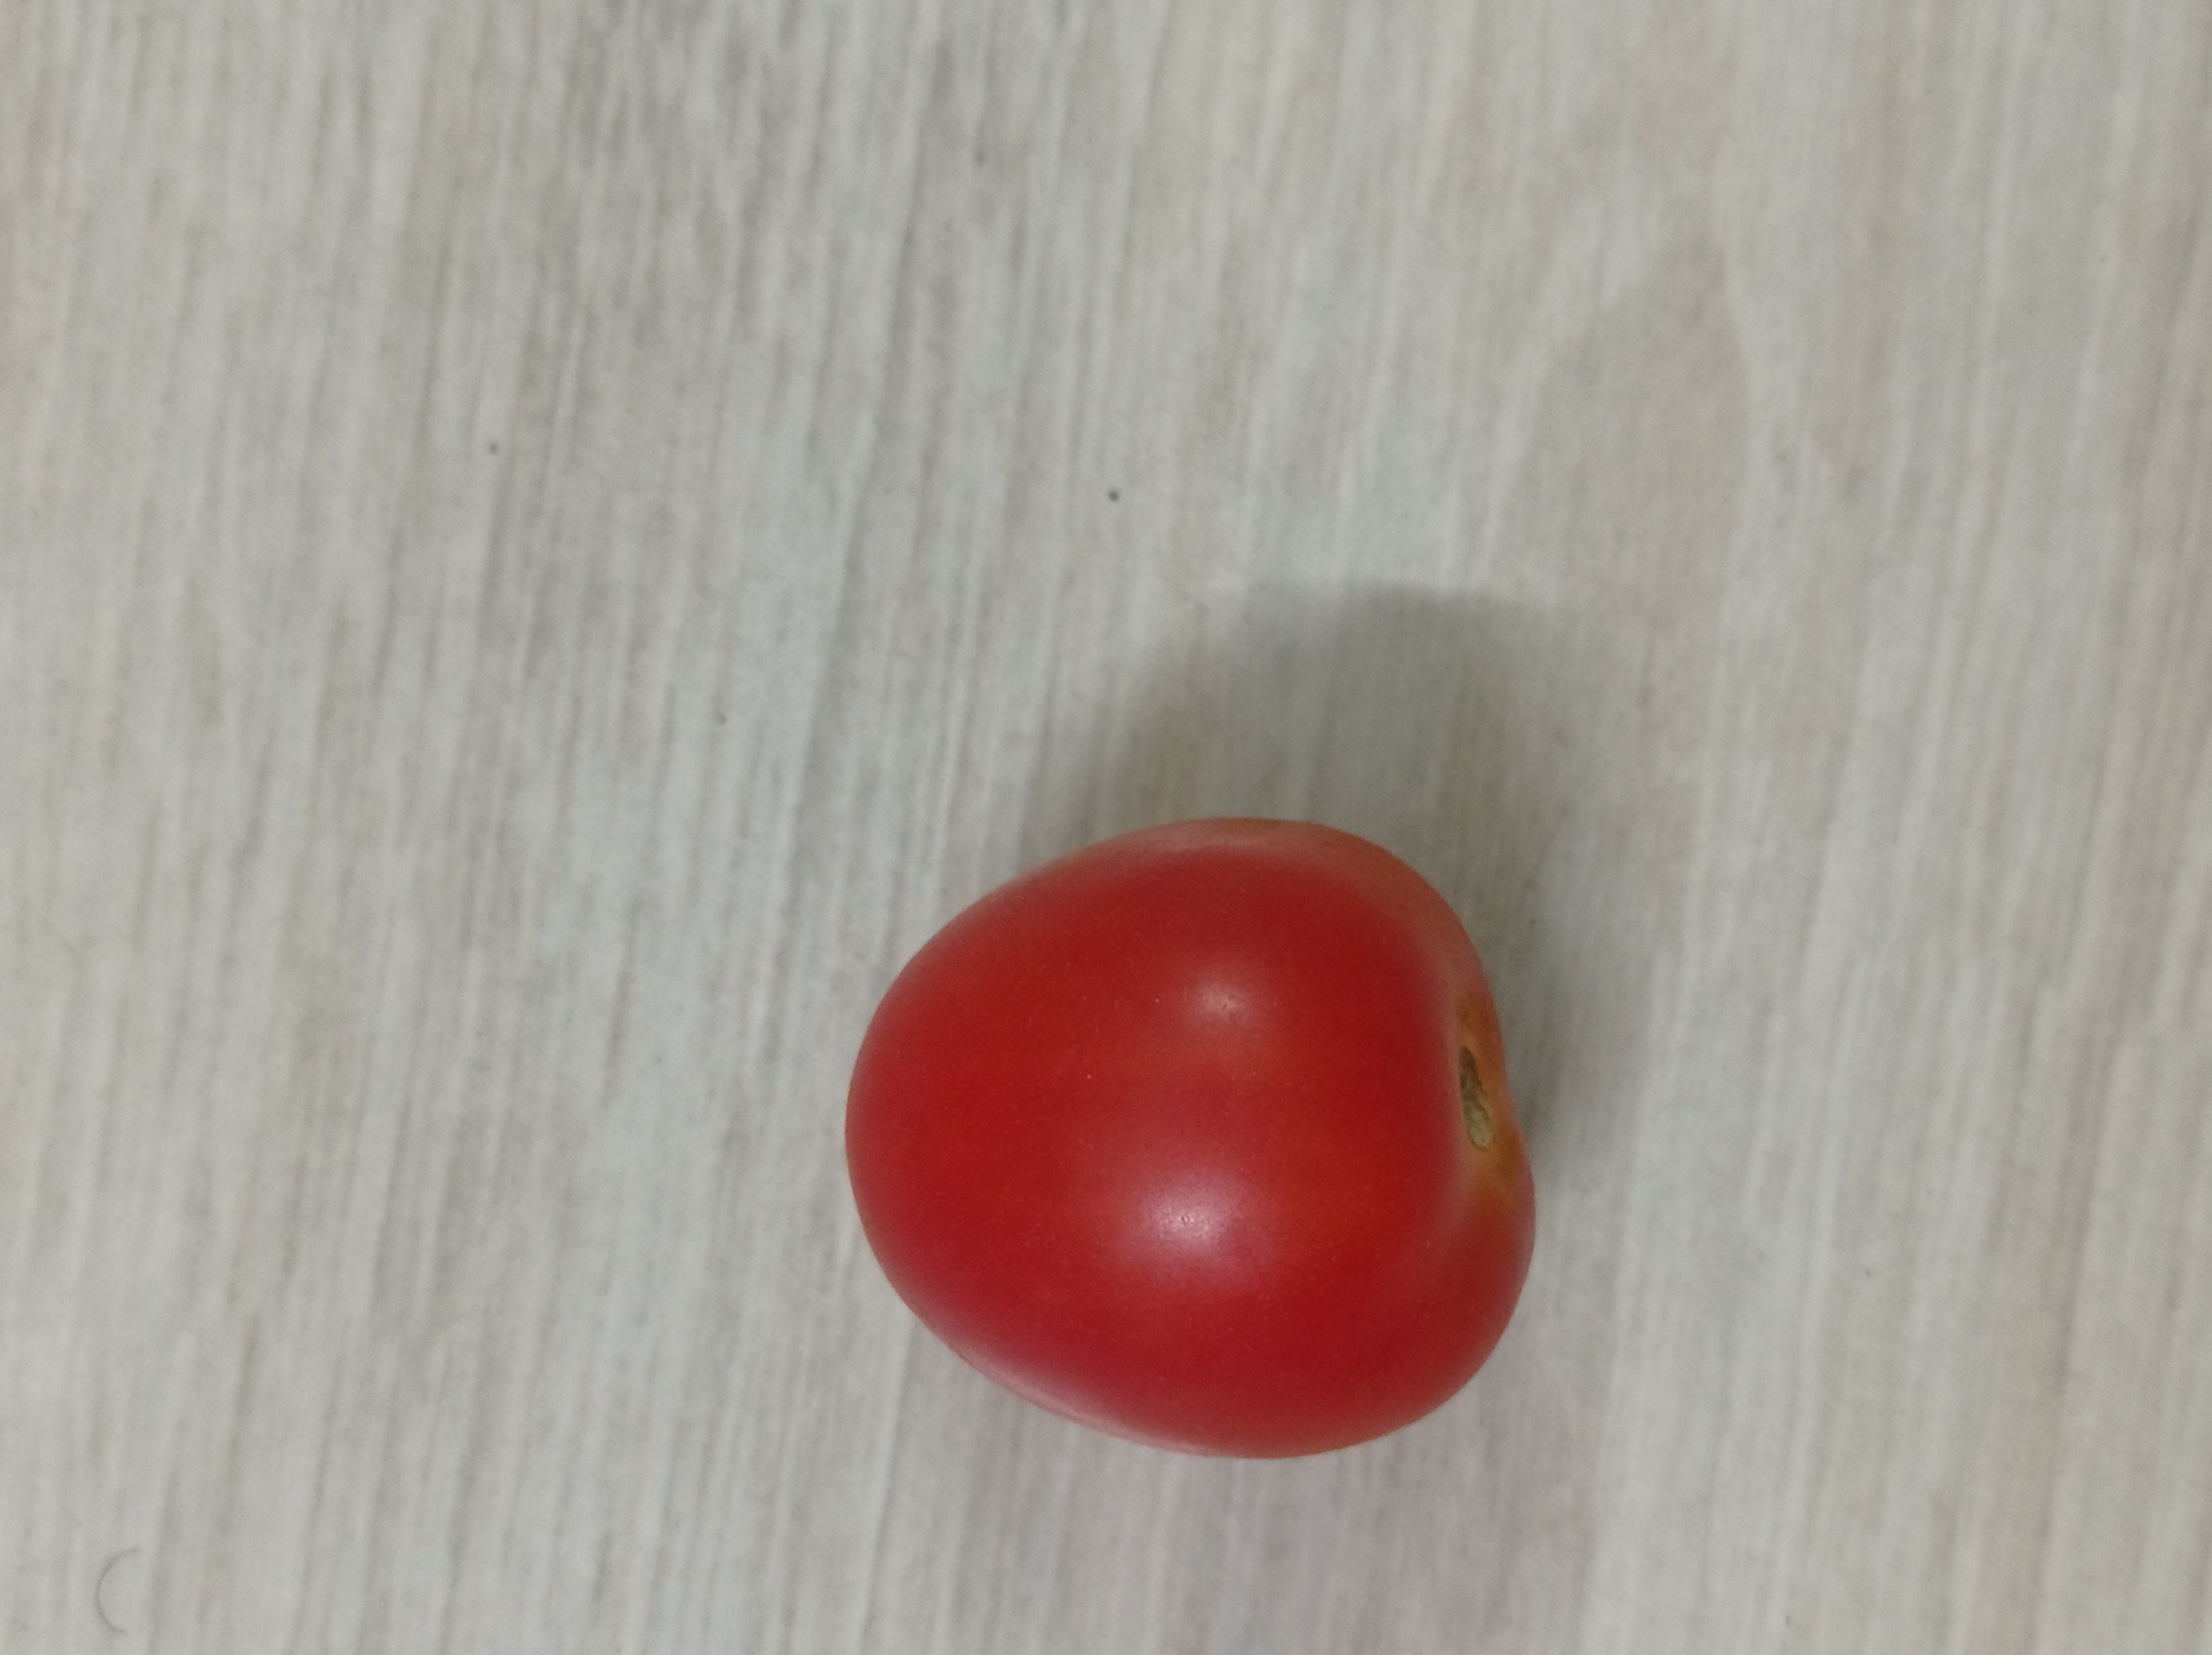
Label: Fresh